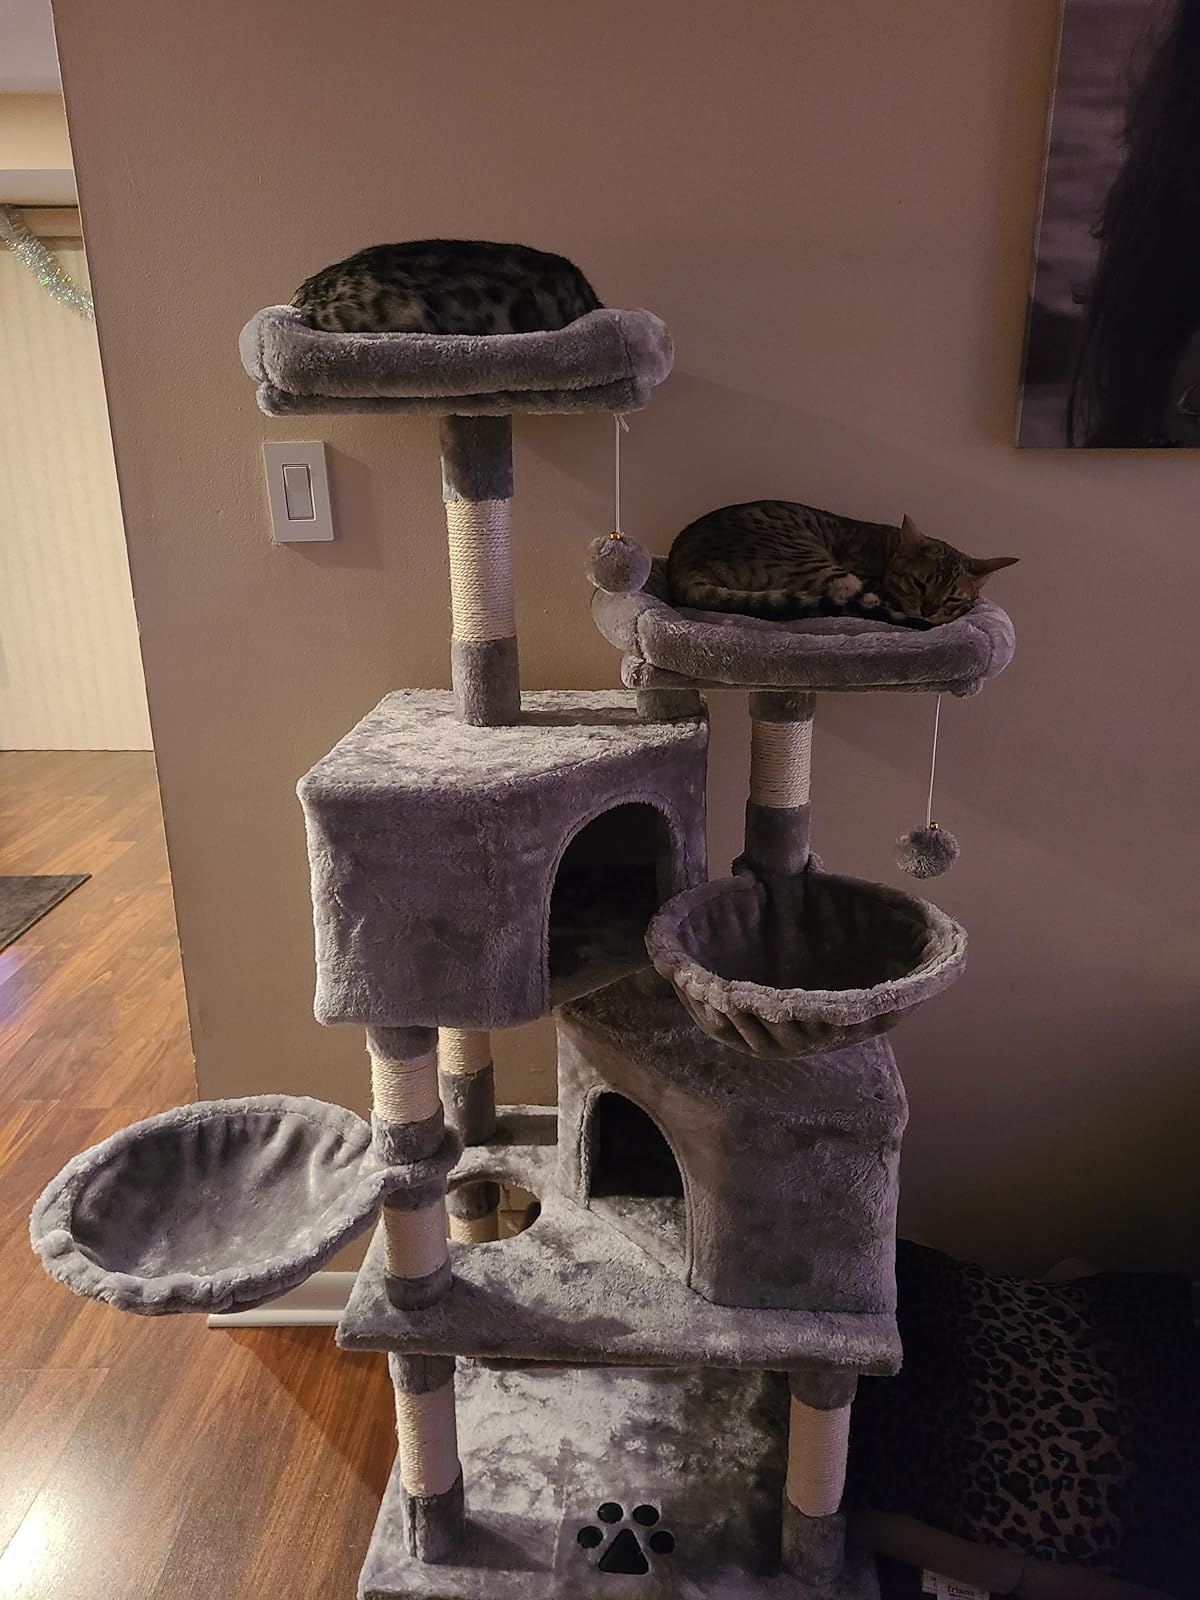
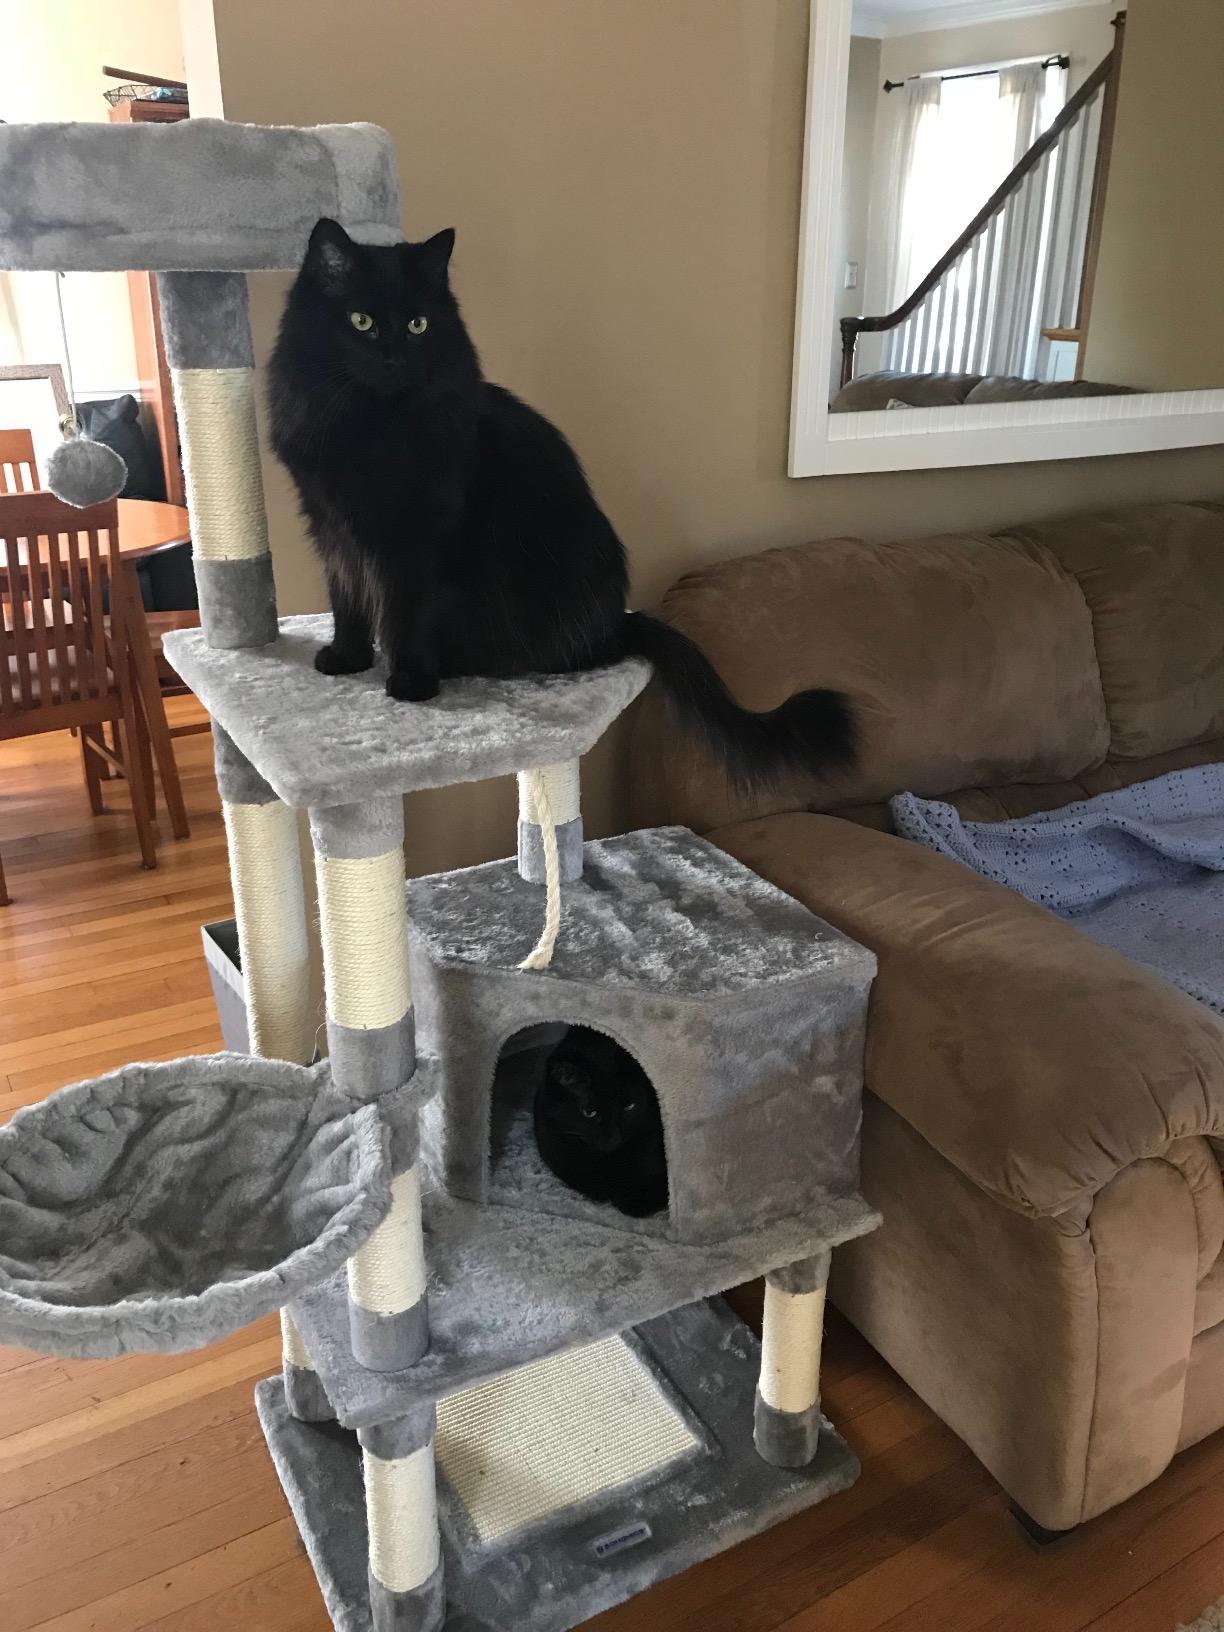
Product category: items_cat tree
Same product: no